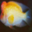
Label: aquarium_fish